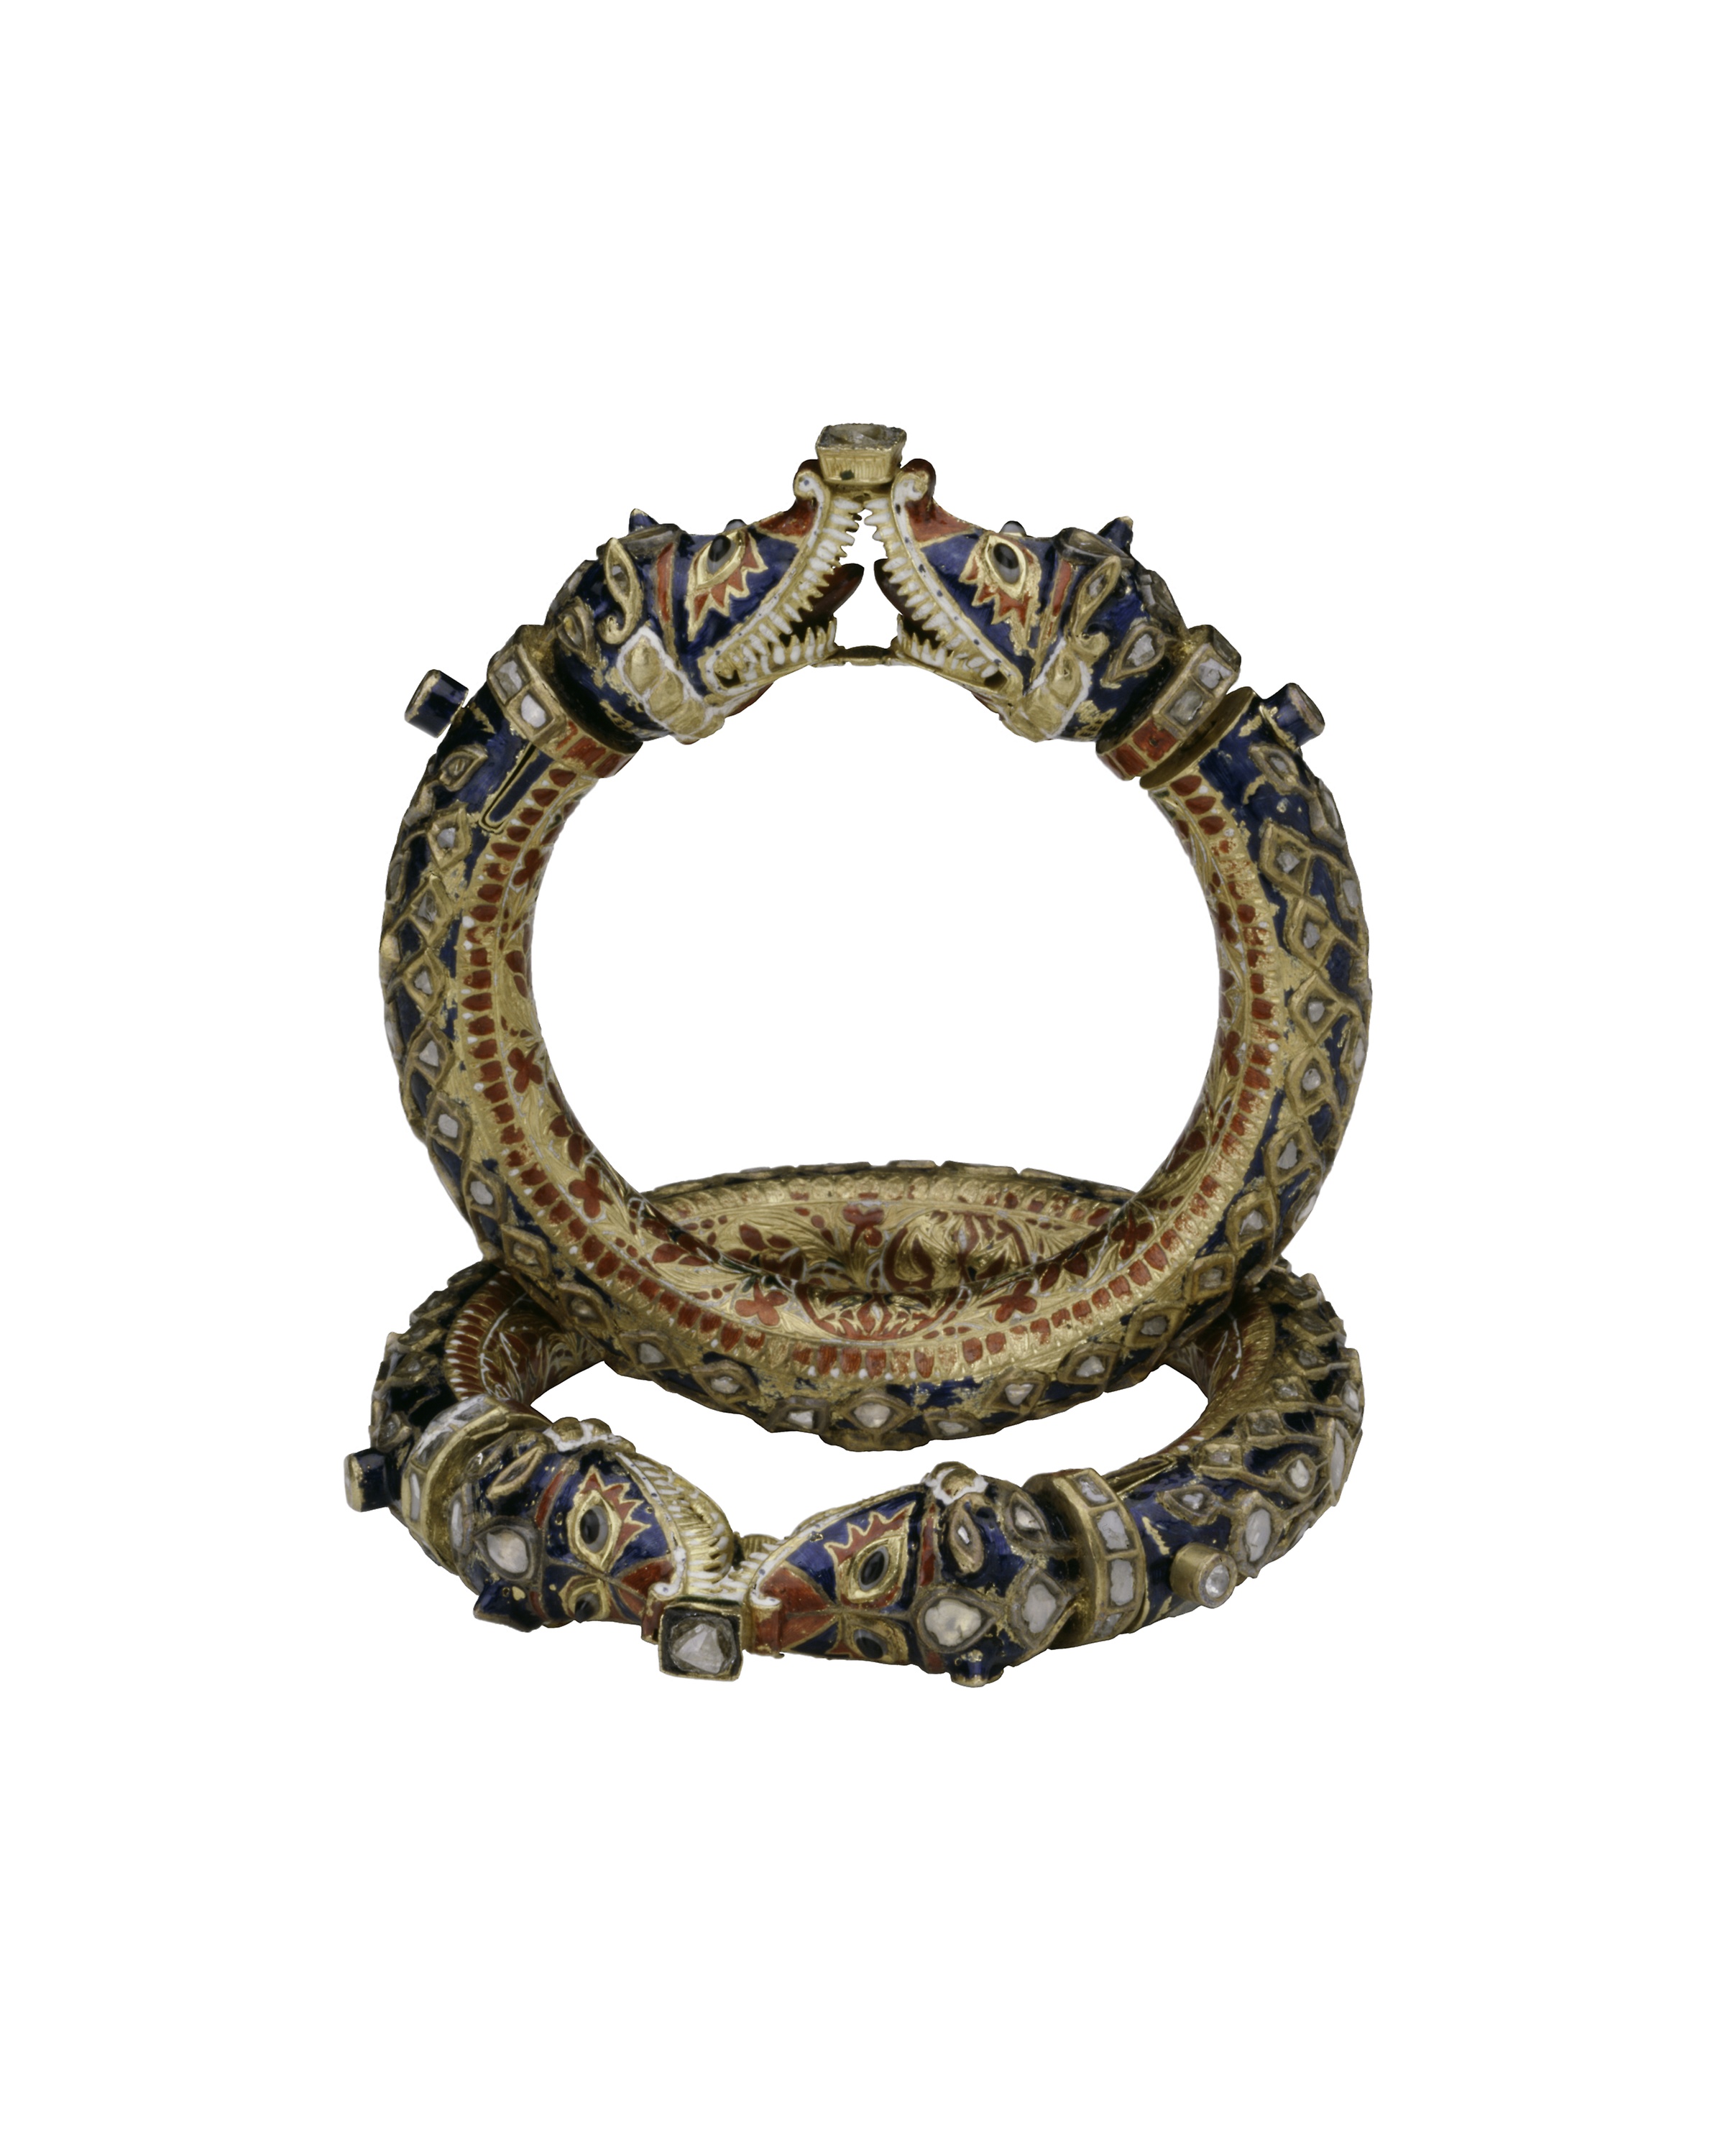
jewellery, bracelet, bangle, metal, jewelry making, brass